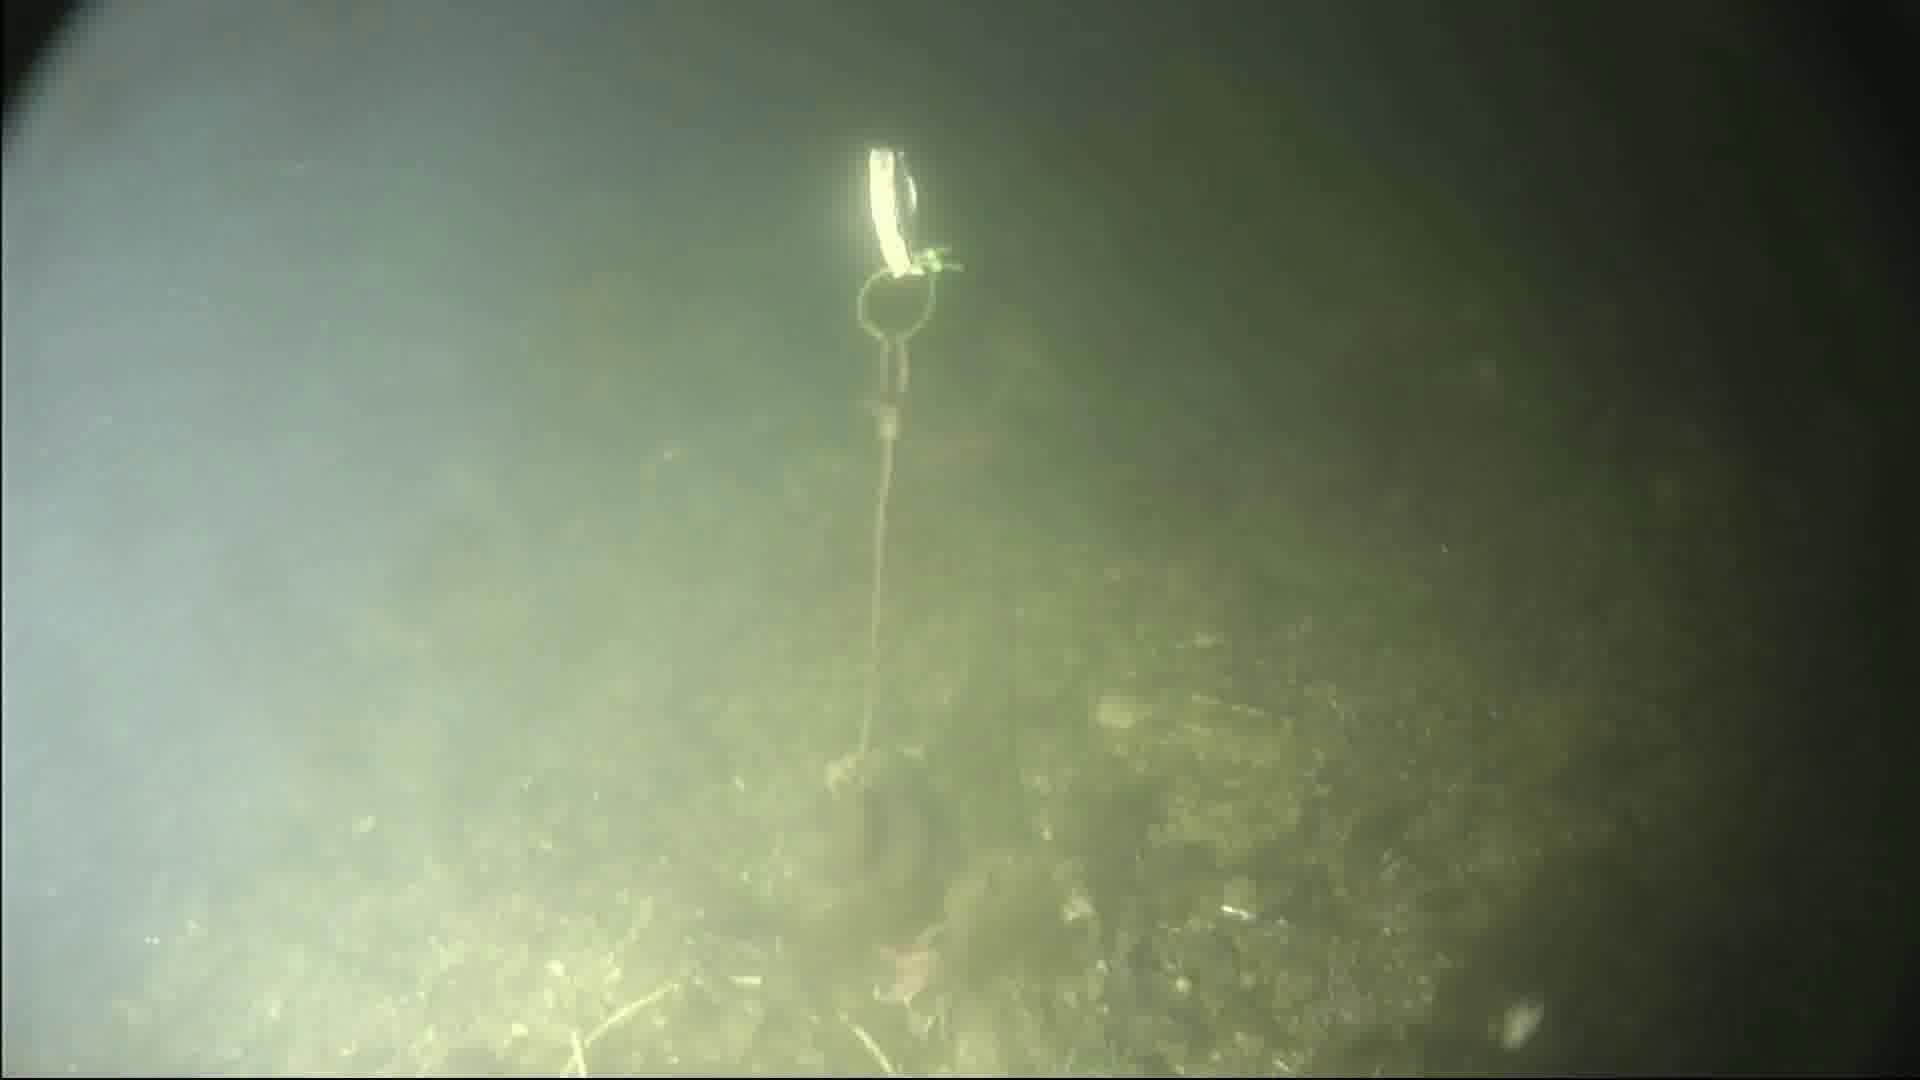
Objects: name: starfish